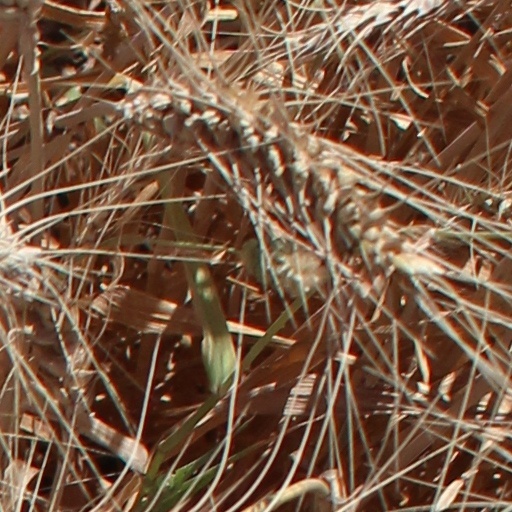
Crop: wheat